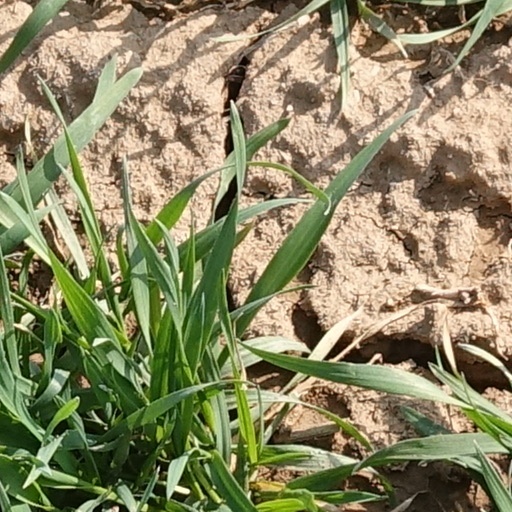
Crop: wheat